Bradley Klahn

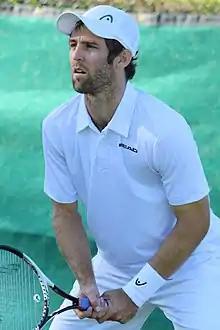
Klahn at the 2018 Wimbledon Championships

He was an ITA Scholar Athlete and All-American in both singles and doubles. As well as an All-Pac-12 First Team selection, Pac-12 All-Academic Honorable Mention selection and reached semifinals of the NCAA Singles Championship. He went 18–6 overall in singles and 14–5 in duals. He played mainly at the No. 1 spot He earned a final No. 12 in the national singles ranking and was 11–6 against nationally ranked opponents, 4–1 in tournament matches and 6–1 against conference The highest-ranked opponent he defeated was No. 3 Eric Quigley of Kentucky, prevailing 6–1, 6–2 in the NCAA Championships round of 16. He went 8–2 over his final 10 matches of the year in singles and in doubles with Ryan Thacher, compiled a 19–3 record overall and was 11–2 in duals. The duo earned a final No. 9 national ranking and advanced to quarterfinals of the NCAA Doubles Championships. Klahn and Thacher won the Pacific Coast Doubles crown in March, defending last year's title and earning seventh career doubles championship. They were the first tandem to capture back-to-back titles at the historic tournament since former Stanford standouts Jared Palmer and Jonathan Stark accomplished the feat in 1990–91.